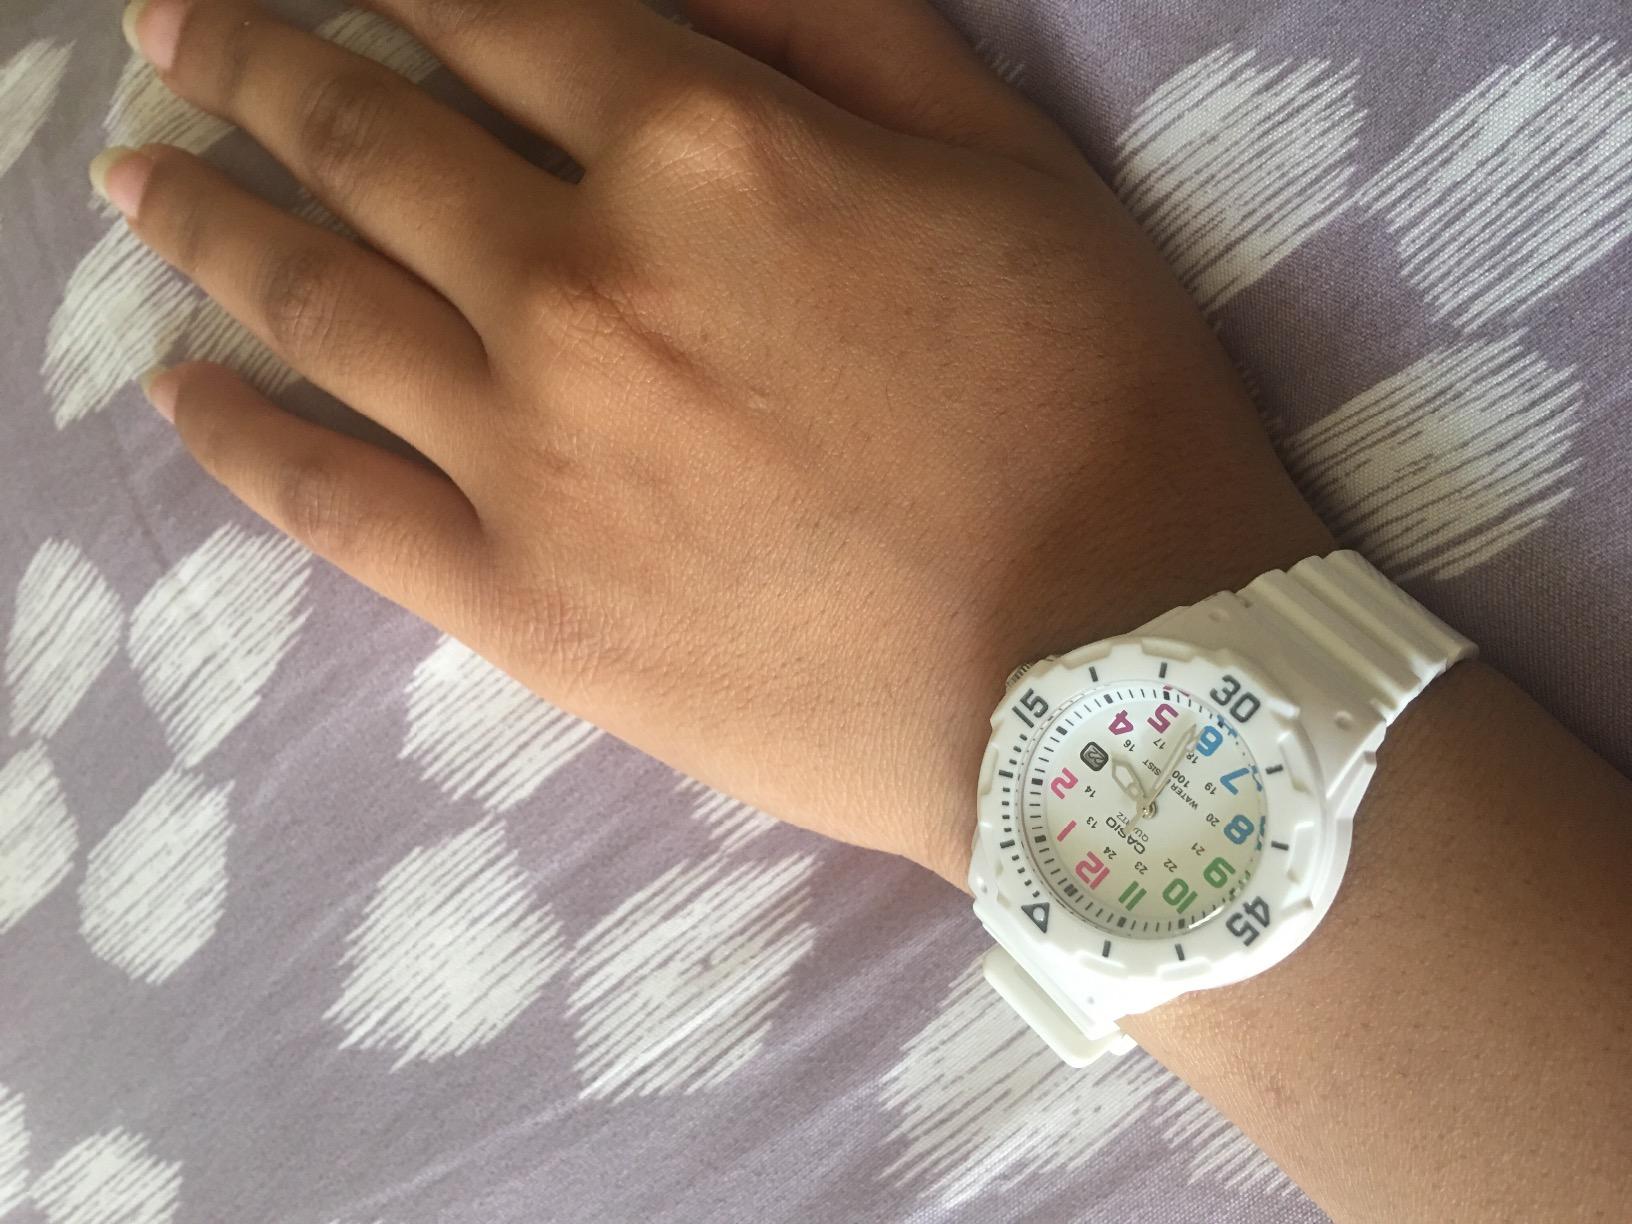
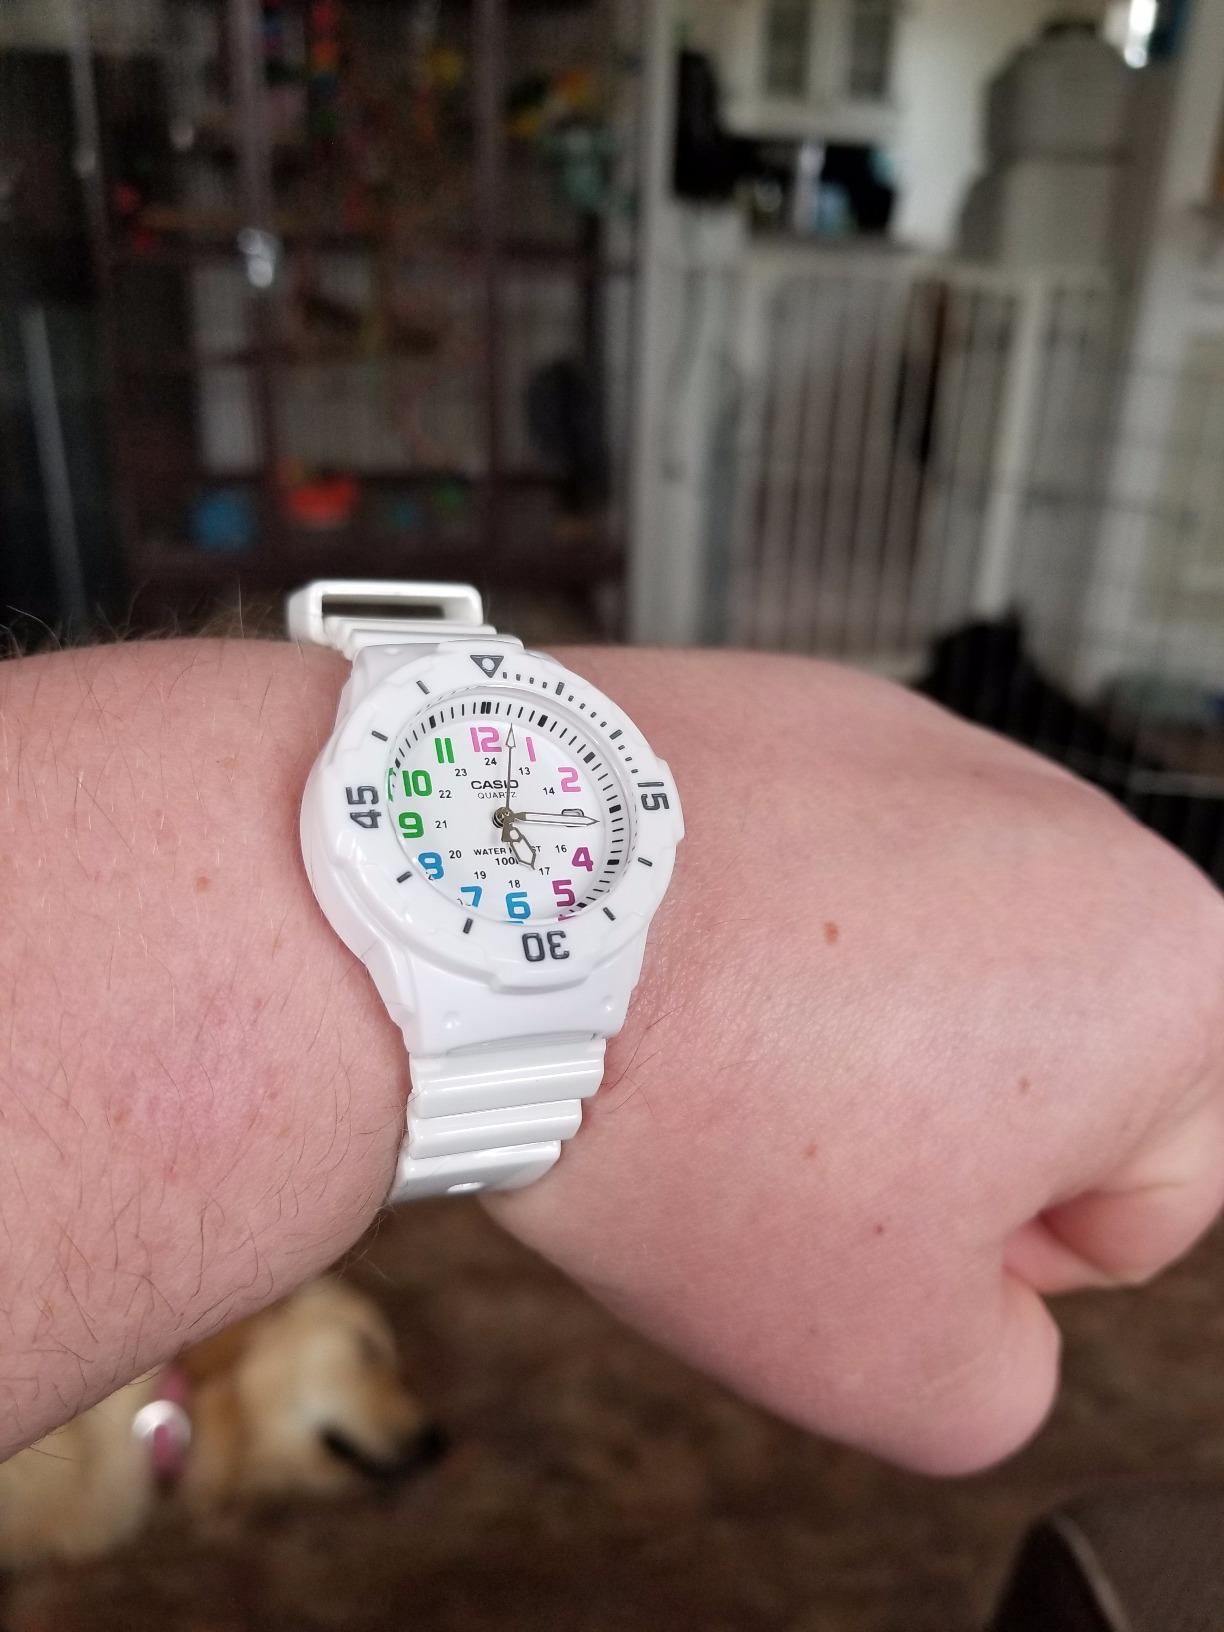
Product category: accessories_watch
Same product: yes